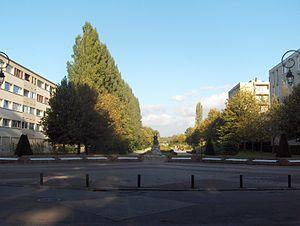
L'Isle-Adam est une ville francilienne du centre nord du Val-d'Oise située sur la rive gauche de l'Oise à vingt-cinq kilomètres à vol d'oiseau au nord-nord-ouest des portes de Paris, une dizaine au nord est de Pontoise et trente-cinq au sud de Beauvais. Elle forme avec Parmain, commune voisine de la rive droite de l'Oise, une petite agglomération d'environ 16 000 habitants. Ses habitants sont appelés les Adamois.